Grace McDougall

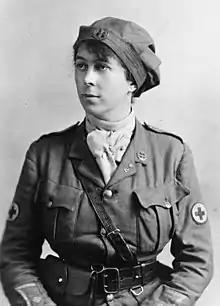
Grace Mcdougall FANY nurse

Grace McDougall or Grace Alexandra Smith or Grace Ashley-Smith (3 June 1887 – 19 January 1963) was a British officer of the First Aid Nursing Yeomanry (FANY). She is credited with reinventing that organisation and with being the first khaki bride. She gained British, French and Belgian medals.